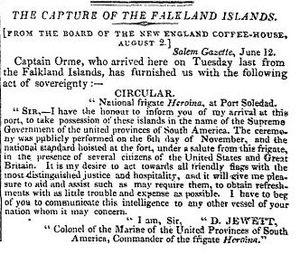
Le 6 novembre 1820, le colonel américain au service des Provinces Unies du Río de la Plata, David Jewett, commandant la frégate Heroína, prend possession des îles Malouines à Puerto Soledad au nom du Gouvernement de ces Provinces Unies, qui allaient devenir par la suite l’Argentine.